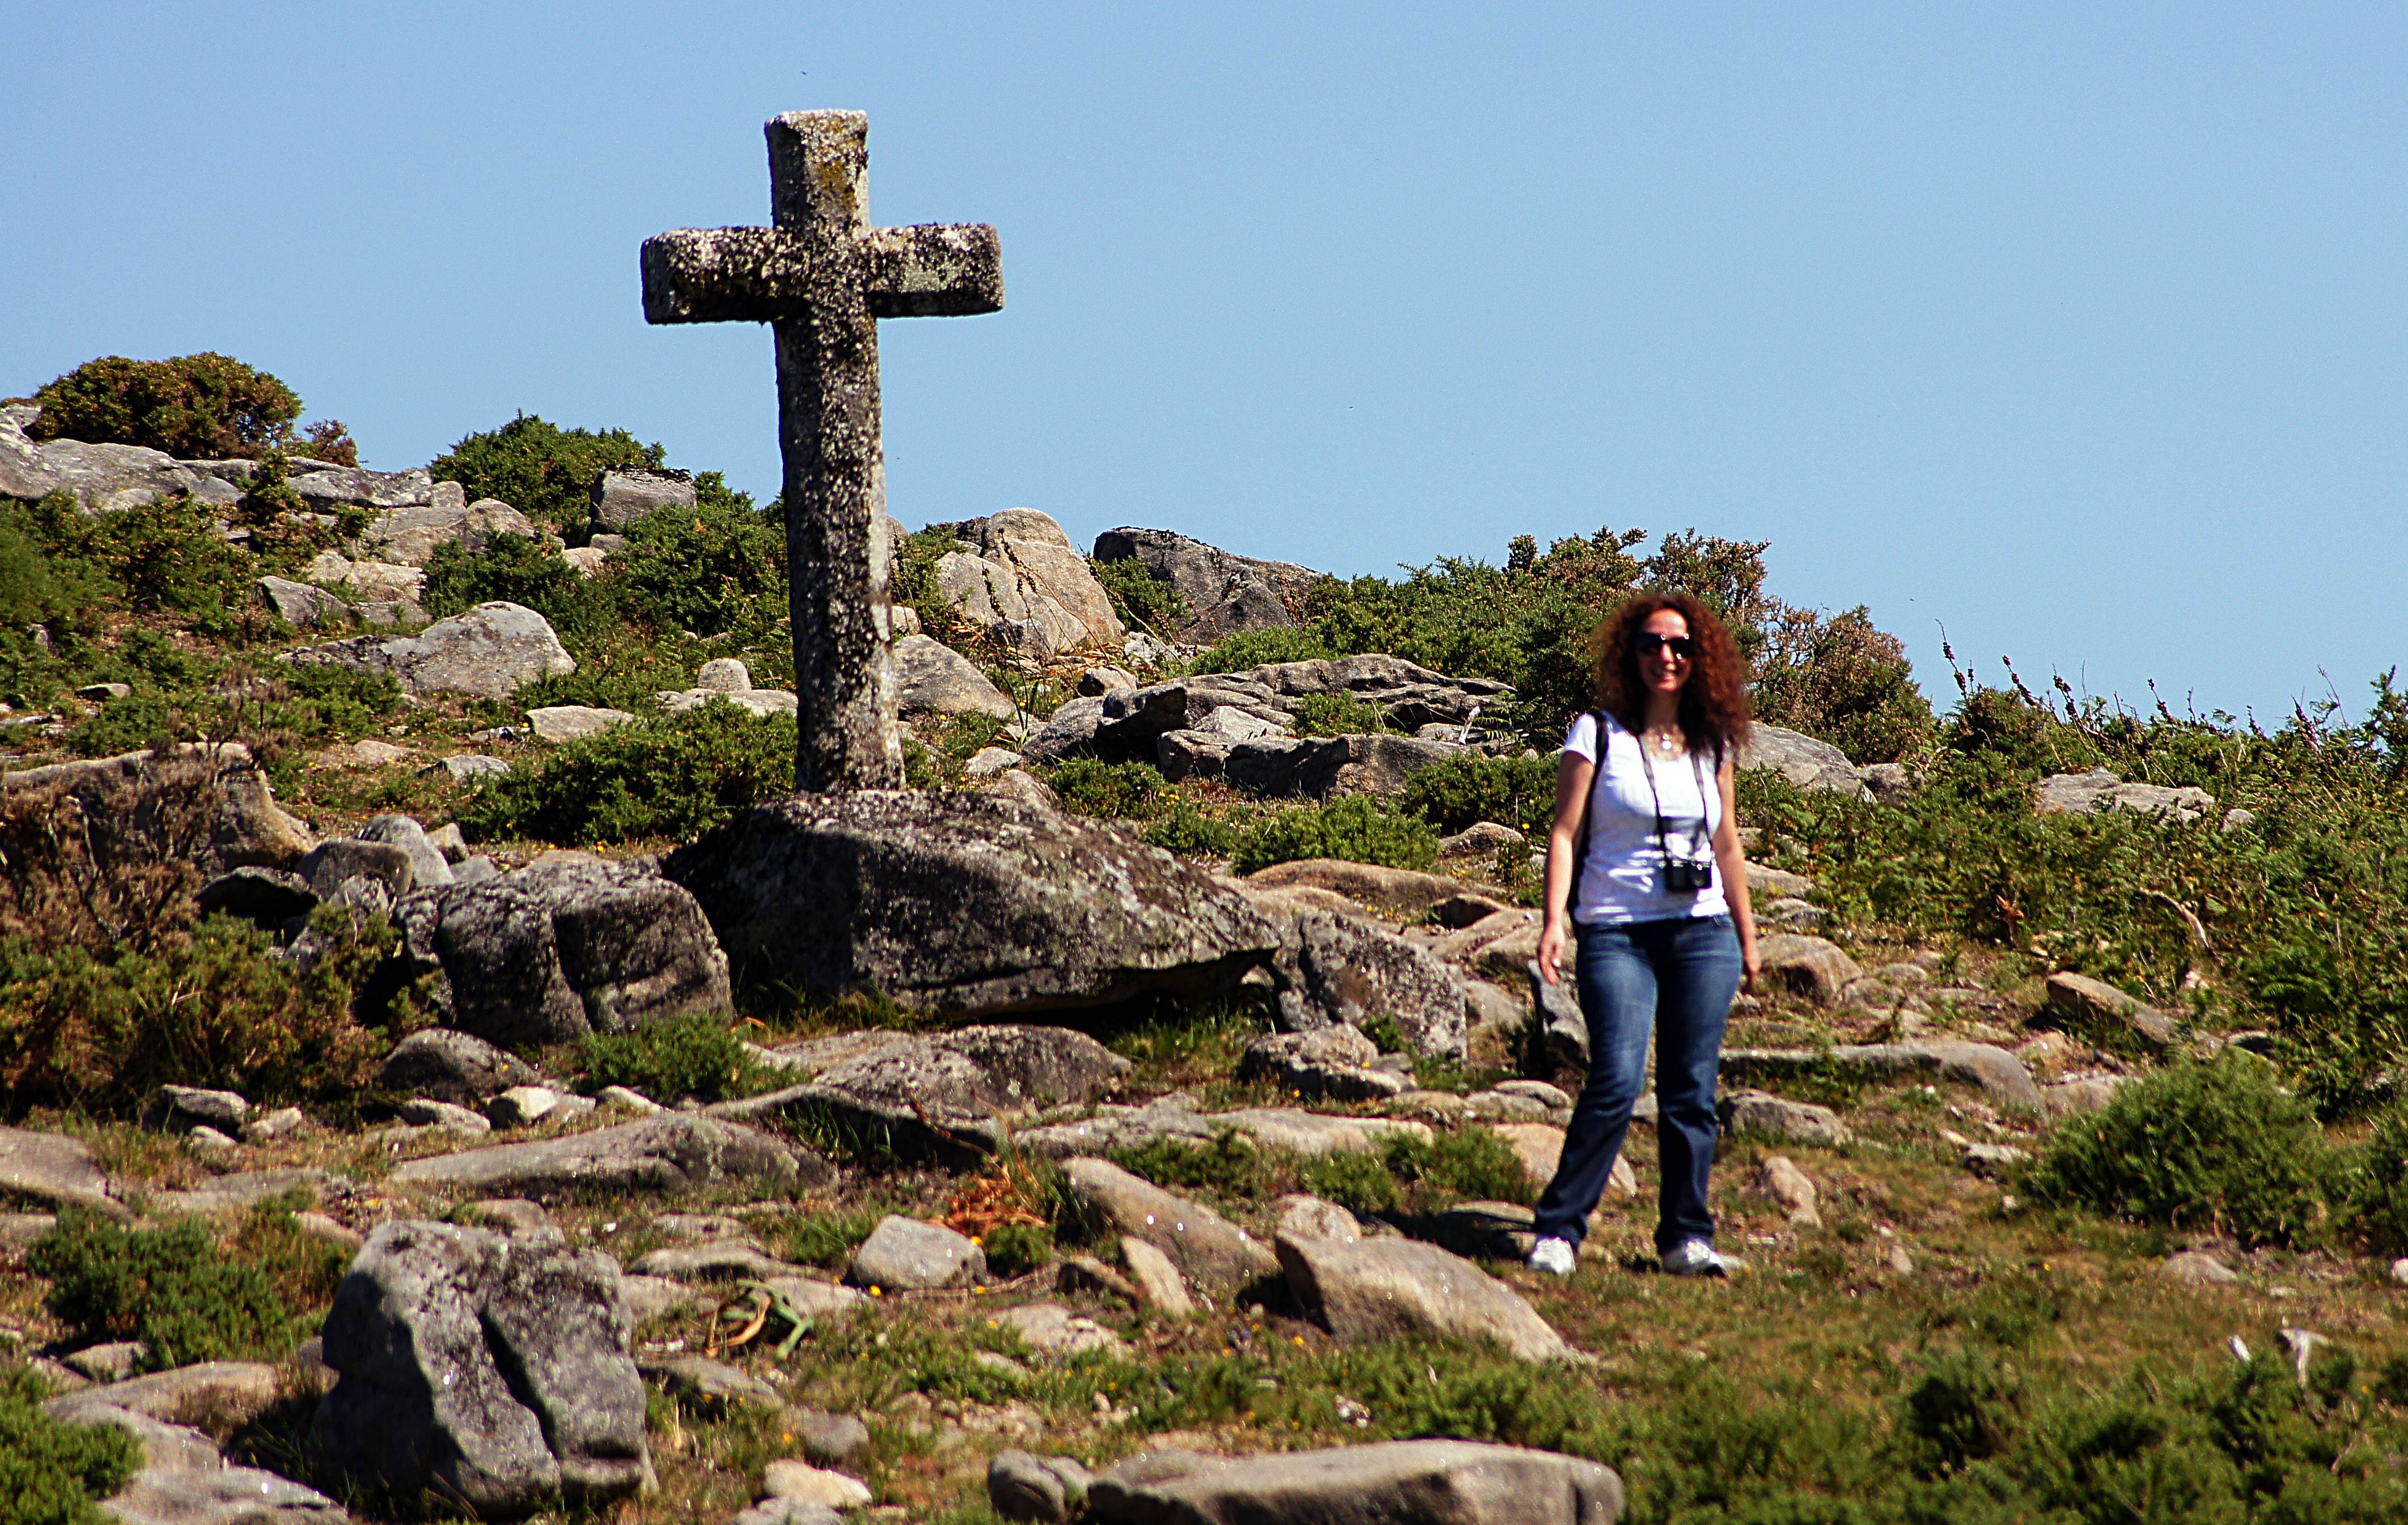
landscape, coast, rock, wilderness, walking, mountain, hiking, trail, adventure, vacation, travel, tourism, spain, geology, ruins, espaa, galicia, pontevedra, ggl1, alama, rutadaliberdade, sonya55